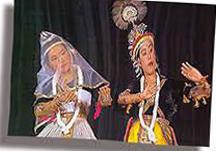
Dance form: manipuri